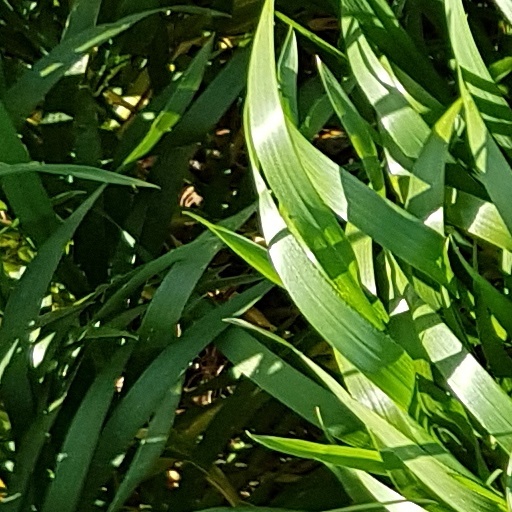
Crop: wheat